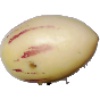
Label: Pepino 1